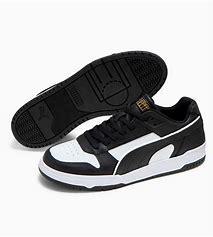
Brand: Puma
Model: RBD Game